Minturn, Colorado

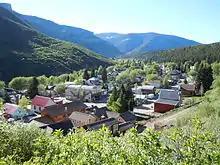
Town of Minturn

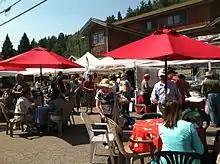
Minturn Summer Market

The town is named for Robert Bowne Minturn, Jr., who was vice president of the Denver and Rio Grande Western Railroad that founded the town. He was also a member of Grinnell, Minturn & Co.